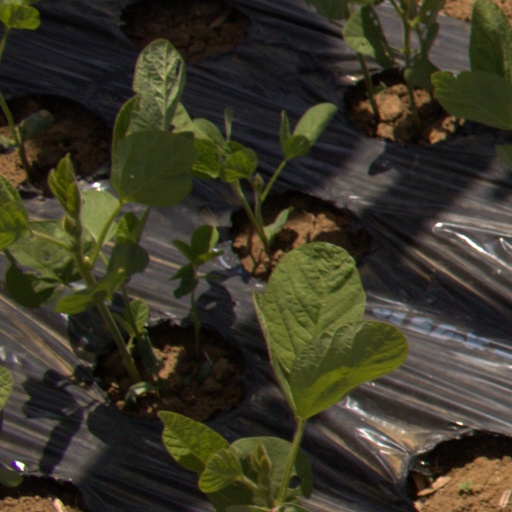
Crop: Jerusalem artichoke